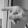
ASL letter: P